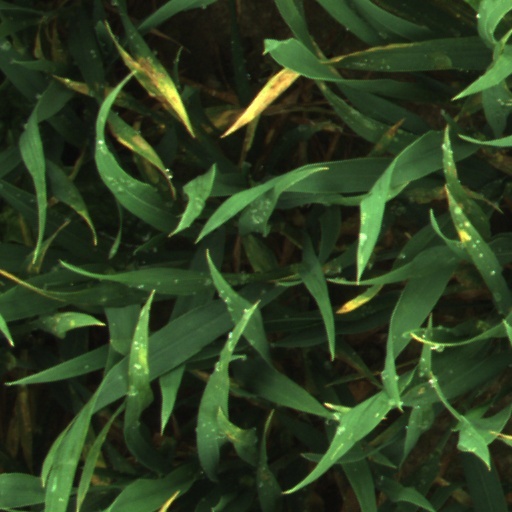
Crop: wheat